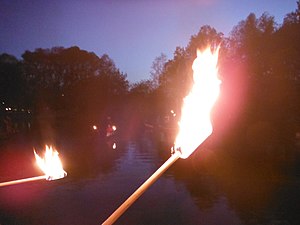
Fakkel
Brændende fakler.
En fakkel er en lyskilde bestående af en brændende træstav. Fakler er i dag ikke i daglig brug, men anvendes ceremonielt, blandt andet ved fakkeloptog og den olympiske ild. Fakler er blevet anvendt siden mennesket begyndte at anvende ild.